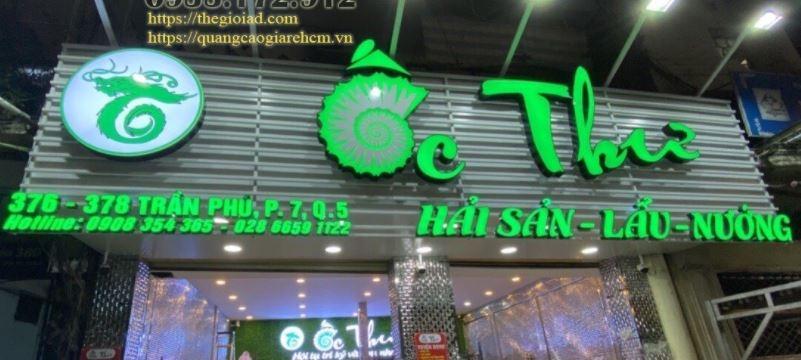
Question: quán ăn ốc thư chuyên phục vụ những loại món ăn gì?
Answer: hải sản, lẩu và nướng